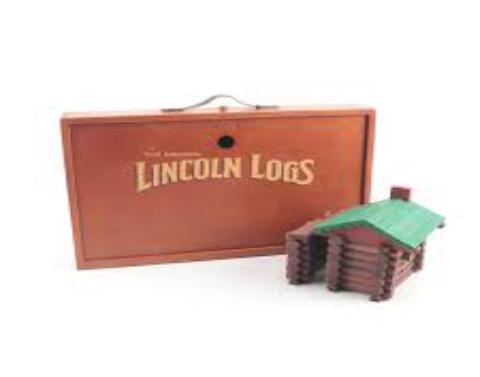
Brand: lincoln logs
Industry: Leisure